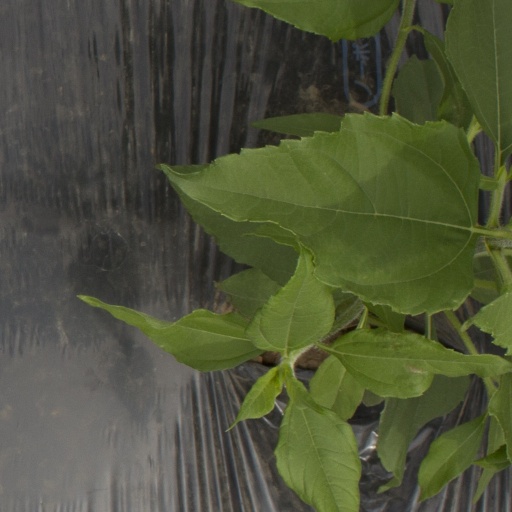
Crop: Jerusalem artichoke